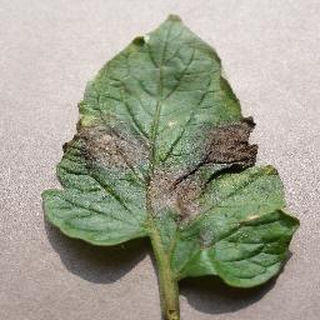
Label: tomato_late_blight